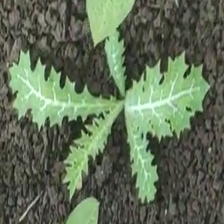
Weed species: Bilayat_(Mexicana_Argemone)